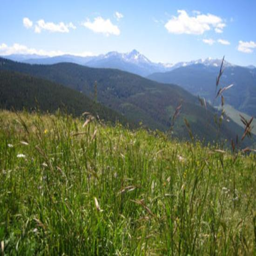
a city : summer on the mountain